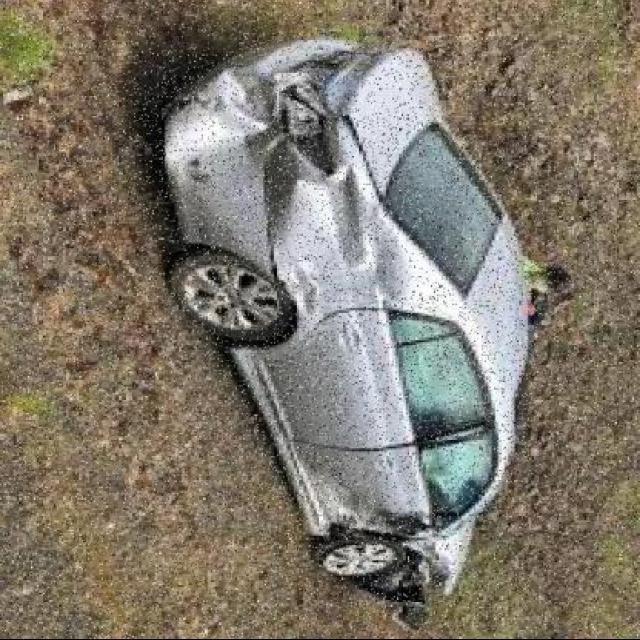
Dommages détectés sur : plaque d'immatriculation avant, pare-choc avant, feu avant droit, feu avant gauche, capot, pare-brise avant, aile avant droite, aile avant gauche, porte avant droite, porte avant gauche, porte arrière droite, porte arrière gauche, aile arrière droite, aile arrière gauche, malle, feu arrière droit, feu arrière gauche, plaque d'immatriculation arrière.
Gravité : mineur